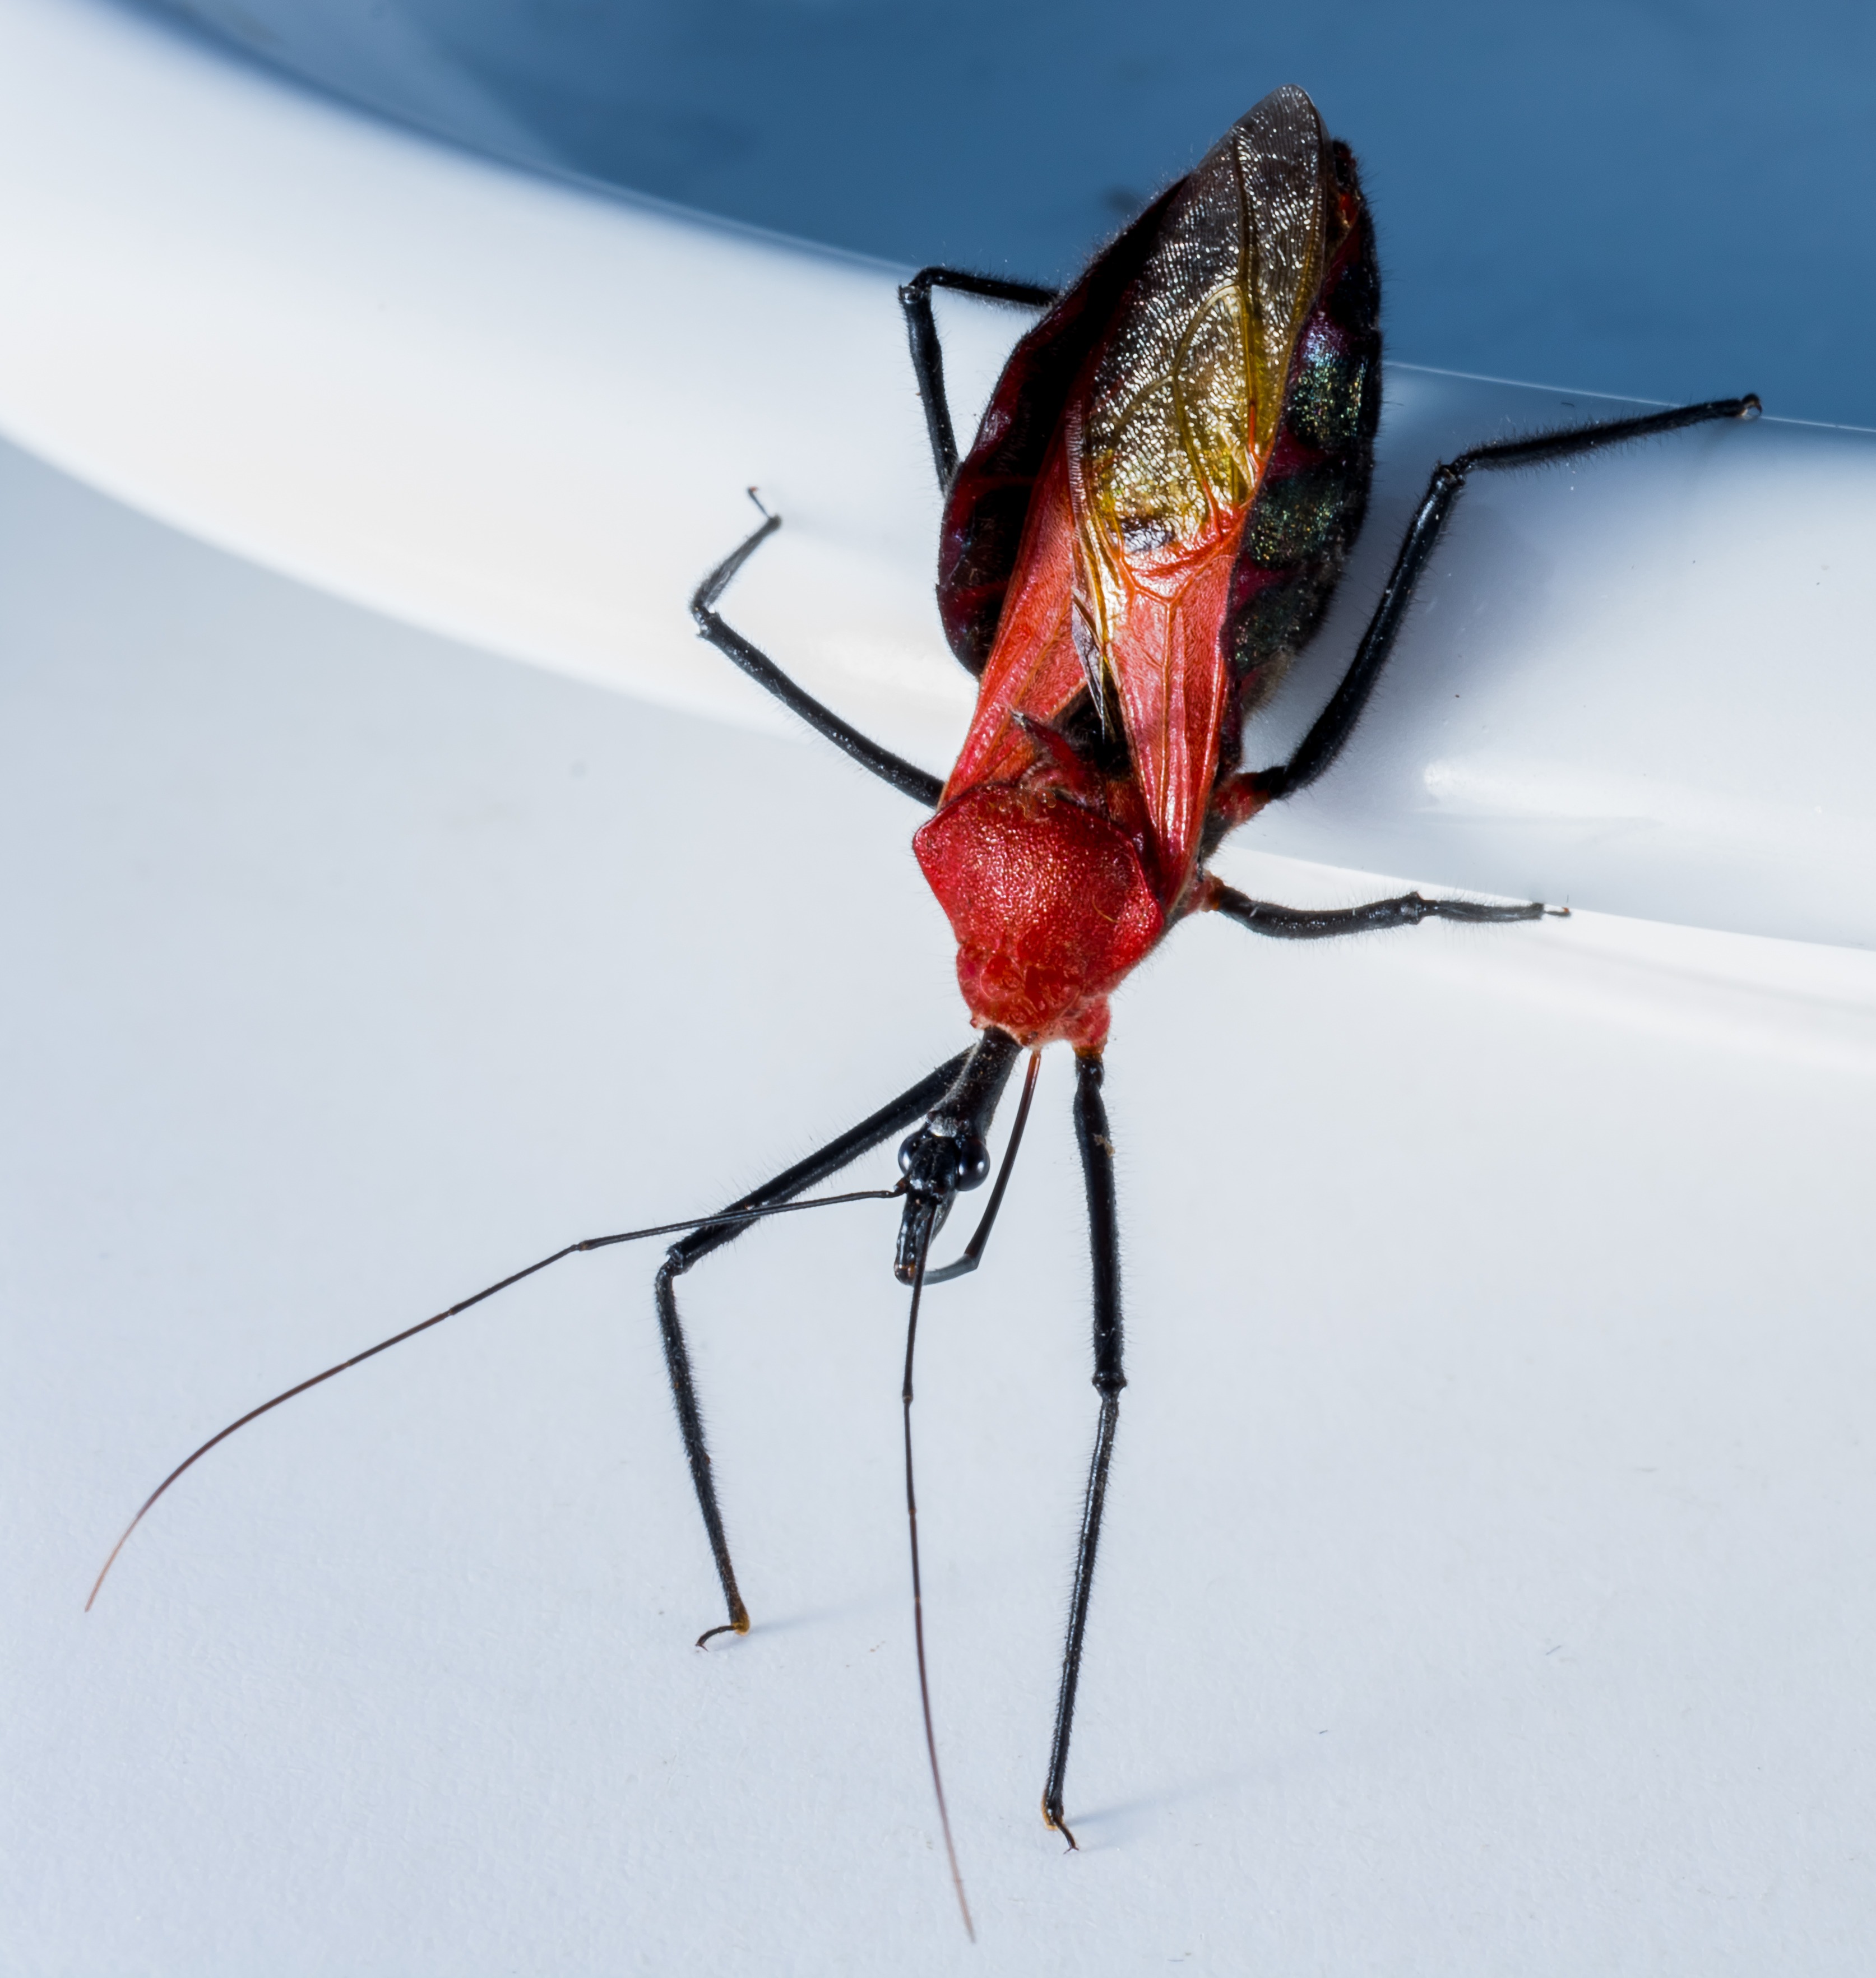
wing, fly, red, insect, black, close, fauna, invertebrate, close up, arachnid, exotic, pest, beetle, macro photography, arthropod, red head